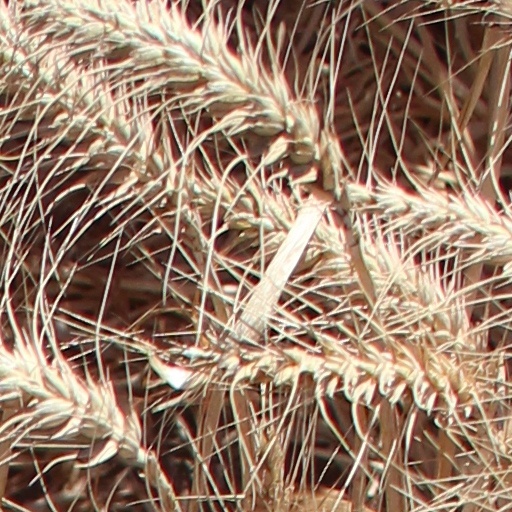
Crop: wheat